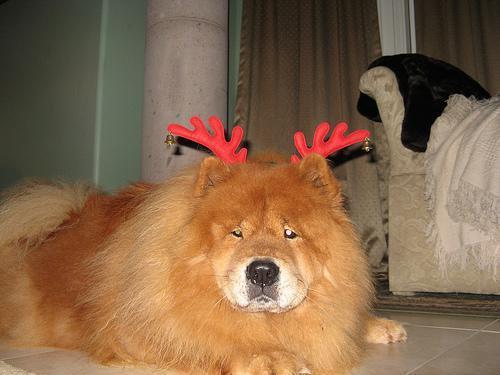
chow